Quintin E. Primo III

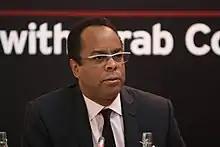

Quintin E. Primo III (born March 14, 1955) is the Co-Founder, Chairman and CEO of Capri Capital Partners, LLC, one of the largest minority-owned real estate investment management firms in the United States. Primo, whose firm has $6.04 billion in assets under management in domestic and international commercial real estate, is ranked on the Forbes' "Top Twenty Richest African American's in the World" list. Primo, a regular contributor on CNBC, has been recognized in the real estate industry for his achievements.